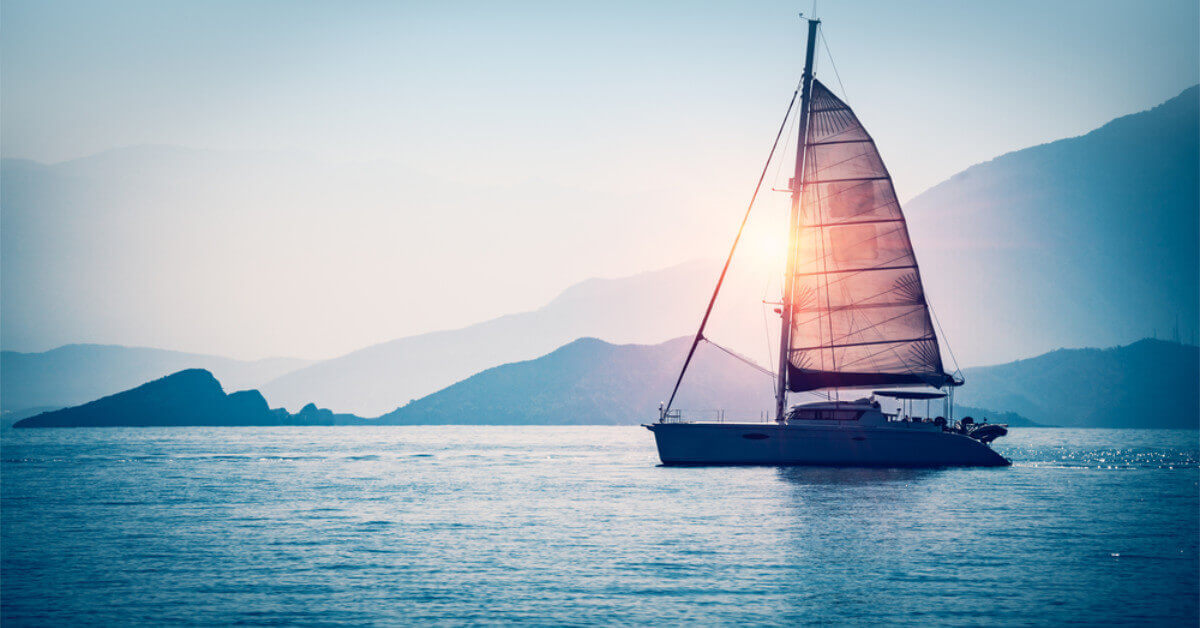
Vehicle type: Ships